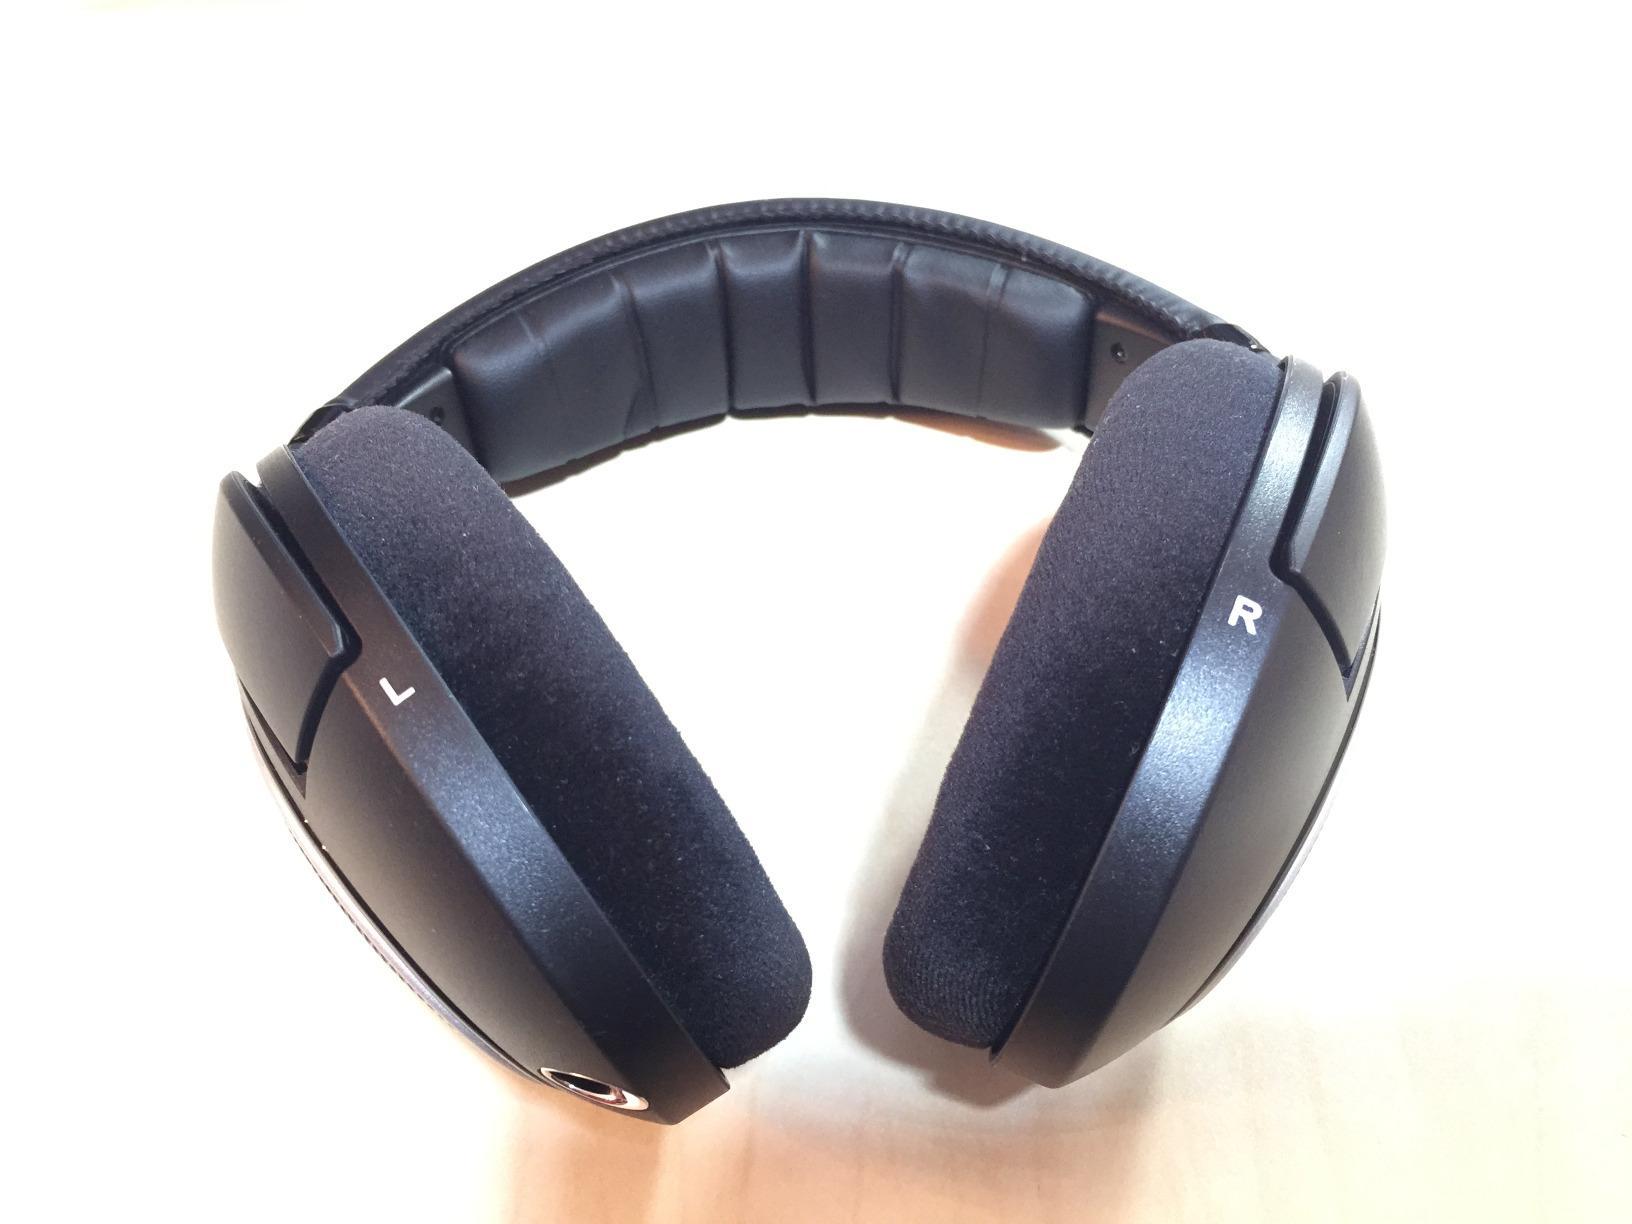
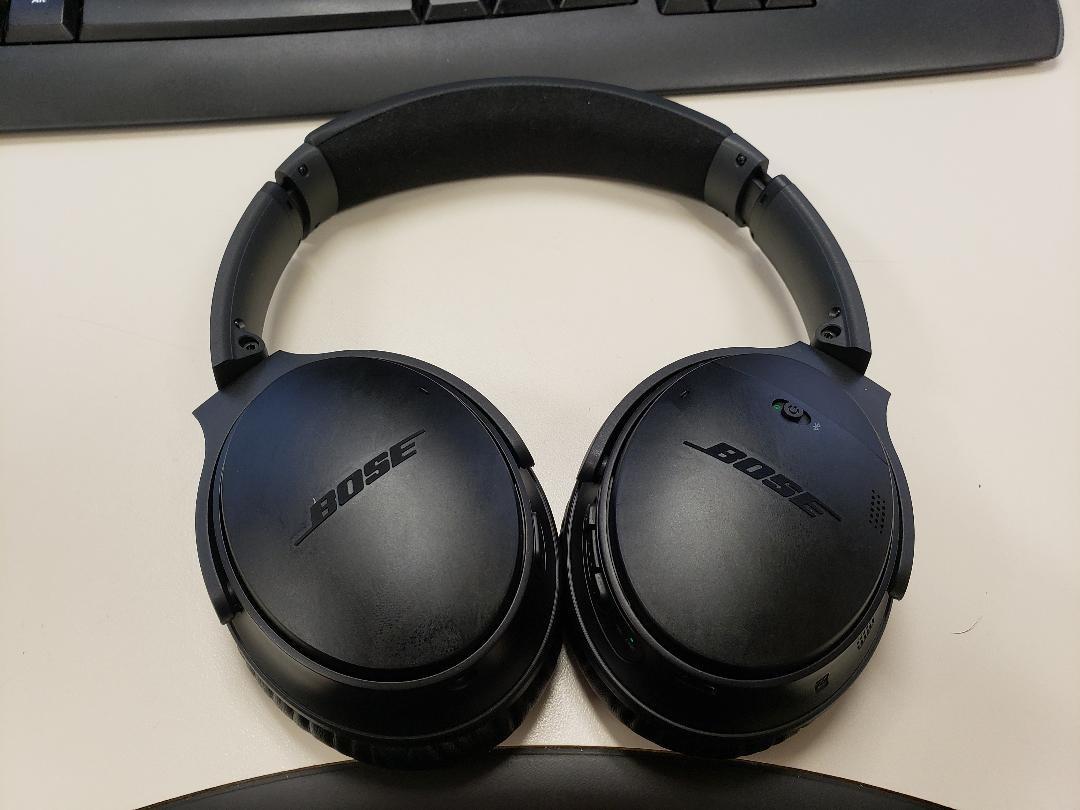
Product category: headphones
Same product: no